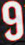
Number: 9